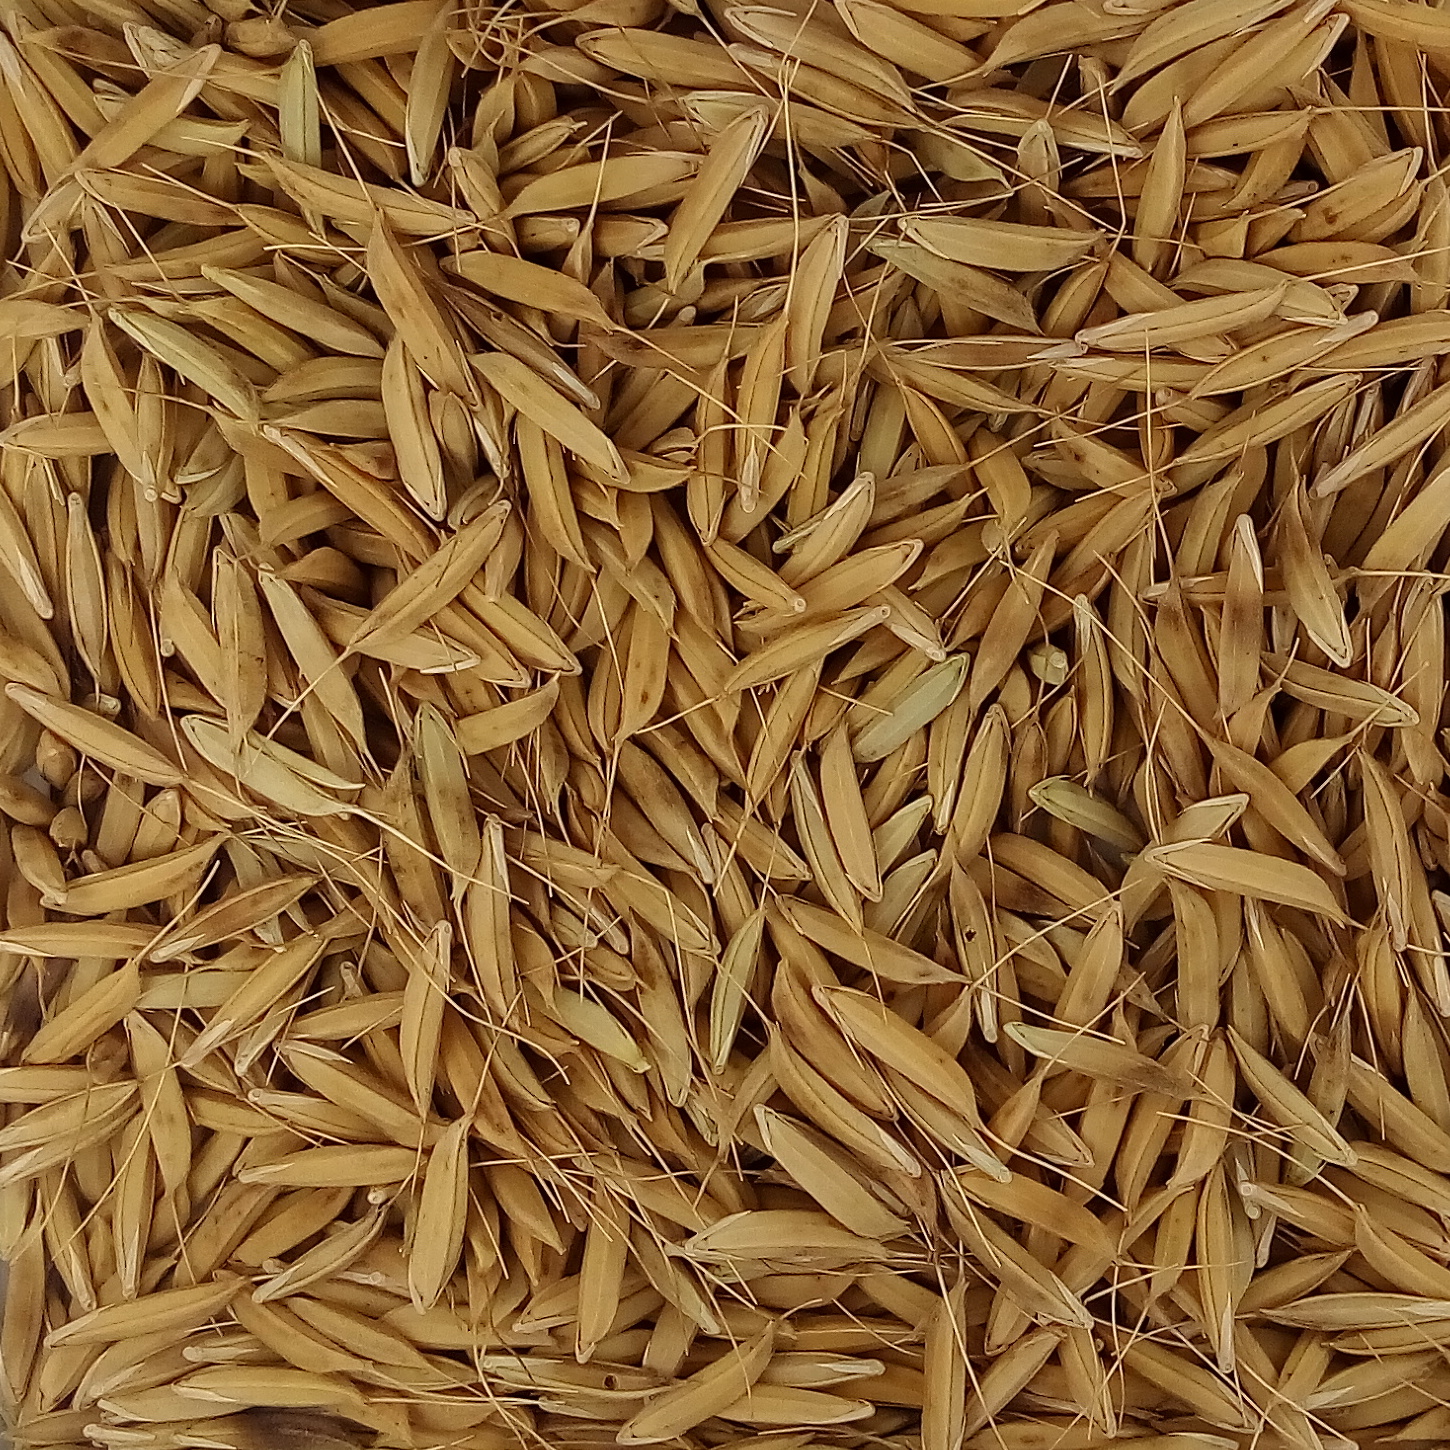
Rice seed variety: CSR_30